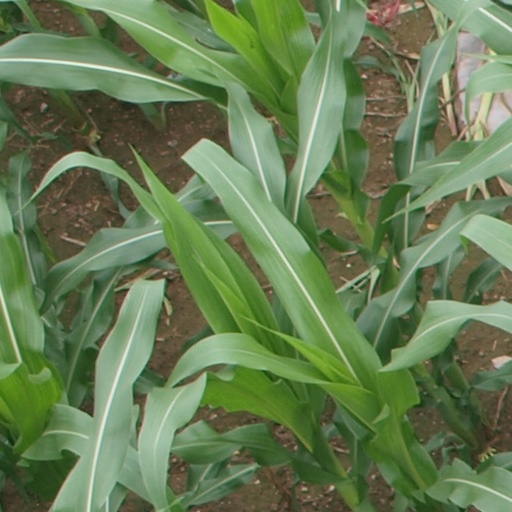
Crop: maize; corn